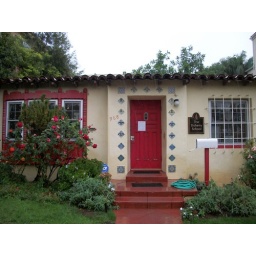
There are still some proverbial &amp;quot;little red school houses left in West Hollywood, this one on Doheny Drive....